EMD MP15T

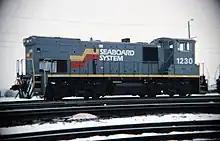
Seaboard System MP15T

The EMD MP15T was a model of diesel-electric switcher locomotives built by General Motors Electro-Motive Division between October 1984 and November 1987. Instead of a mechanically-aspirated 12-cylinder EMD 645 engine, it used a turbocharged 8-cylinder version of the 645 engine. The external appearance of the locomotive remains similar to other MP15 models.